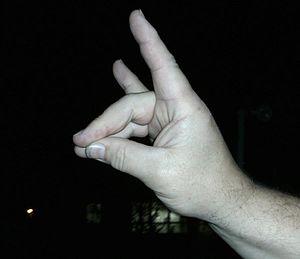
Le Parti d’action nationaliste est un parti politique turc généralement classé à l'extrême droite fondé en 1958 sous le nom de Parti national républicain et paysan.
Les Loups gris, officiellement connus sous le noms de « Foyers idéalistes », est une organisation armée ultranationaliste turque. Le mouvement est décrit comme néo-fasciste, anti-communiste, anti-grec, anti-kurdes, anti-arméniens, homophobe, antisémite et anti-chrétien. Il a des relations très étroites avec le Parti d'action nationaliste, dont il est présenté comme la branche paramilitaire.
L'Islamonationalisme ou Nationalisme islamique ou Brun-Vert est une forme de nationalisme musulman de la droite à l'extrême droite.